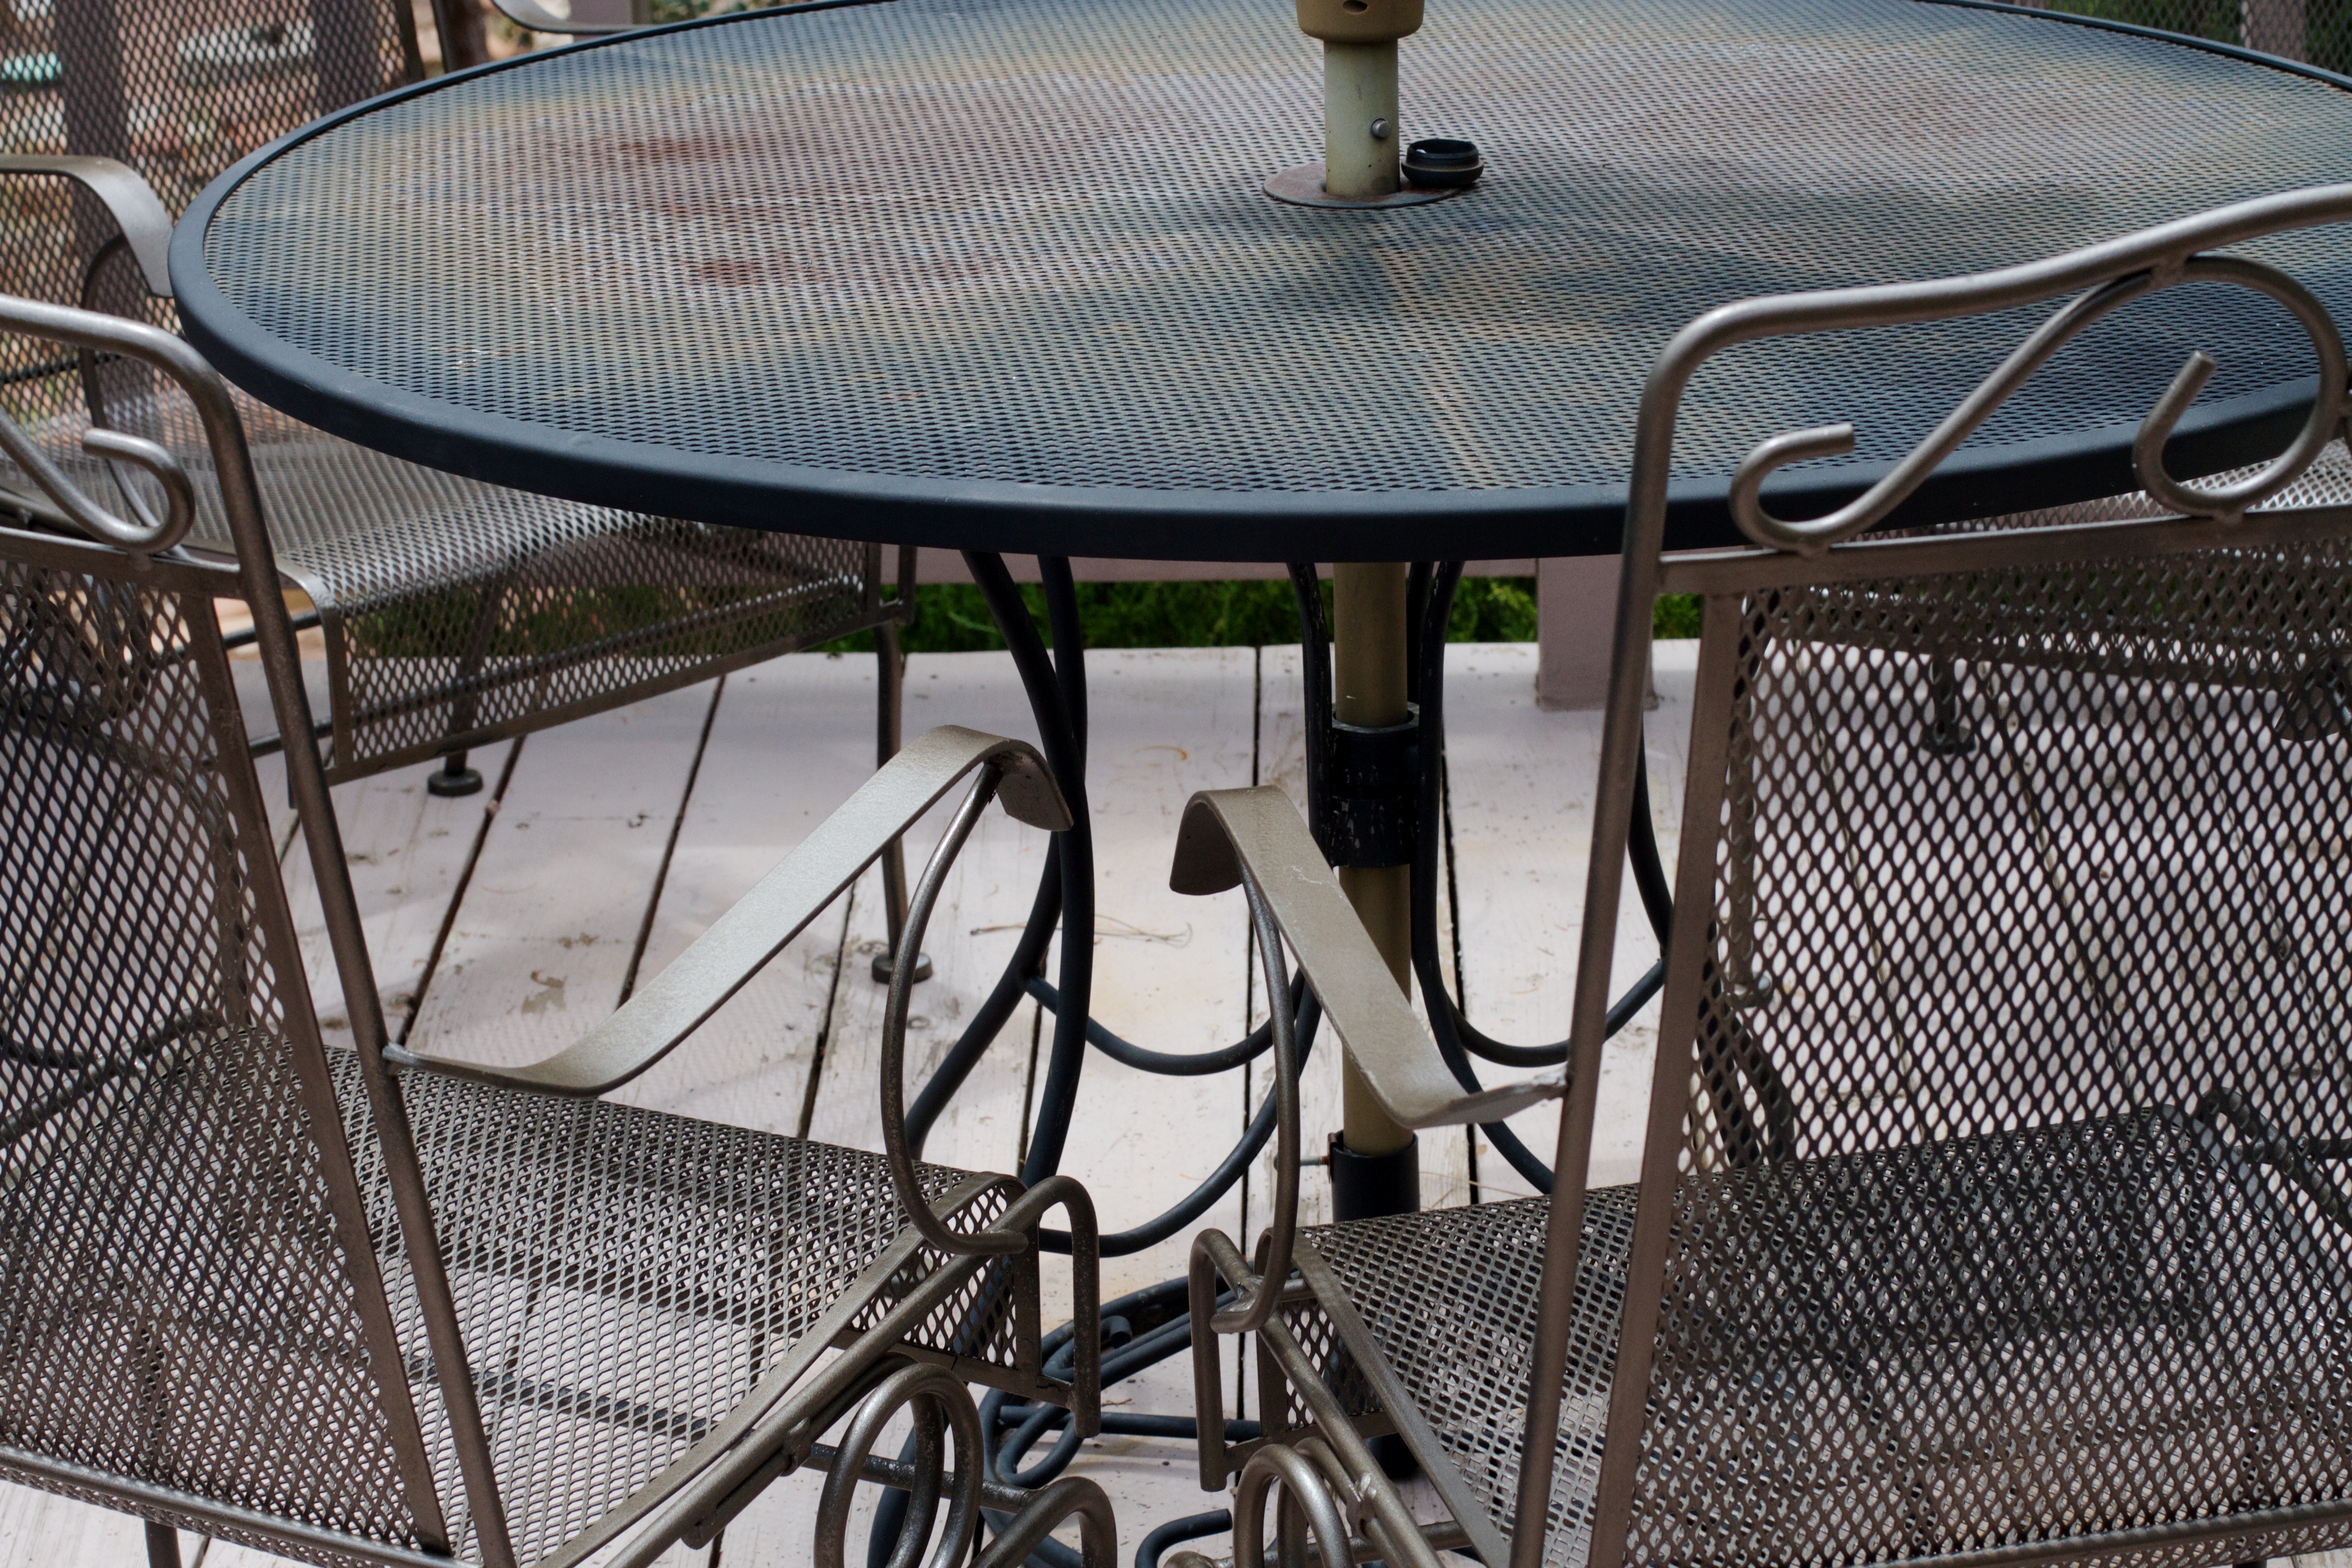
table, wood, vehicle, metal, furniture, material, wicker, iron